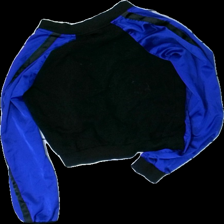
View: back
Type: Sweater
Category: Ladies
Brand: Gina Tricot
Colors: Black, Blue
Material: 100% polyester
Pattern: Other
Cut: Regular, Cropped
Size: S
Season: All
Damage: Warped zipper
Damage location: middle center
Damage 2: Broken zipper
Damage 2 location: bottom center
Price range: <50
Recommended usage: Export
Comment: Washed out